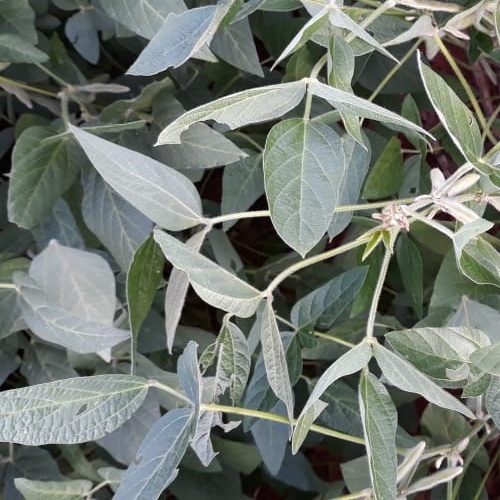
Label: Caterpillar